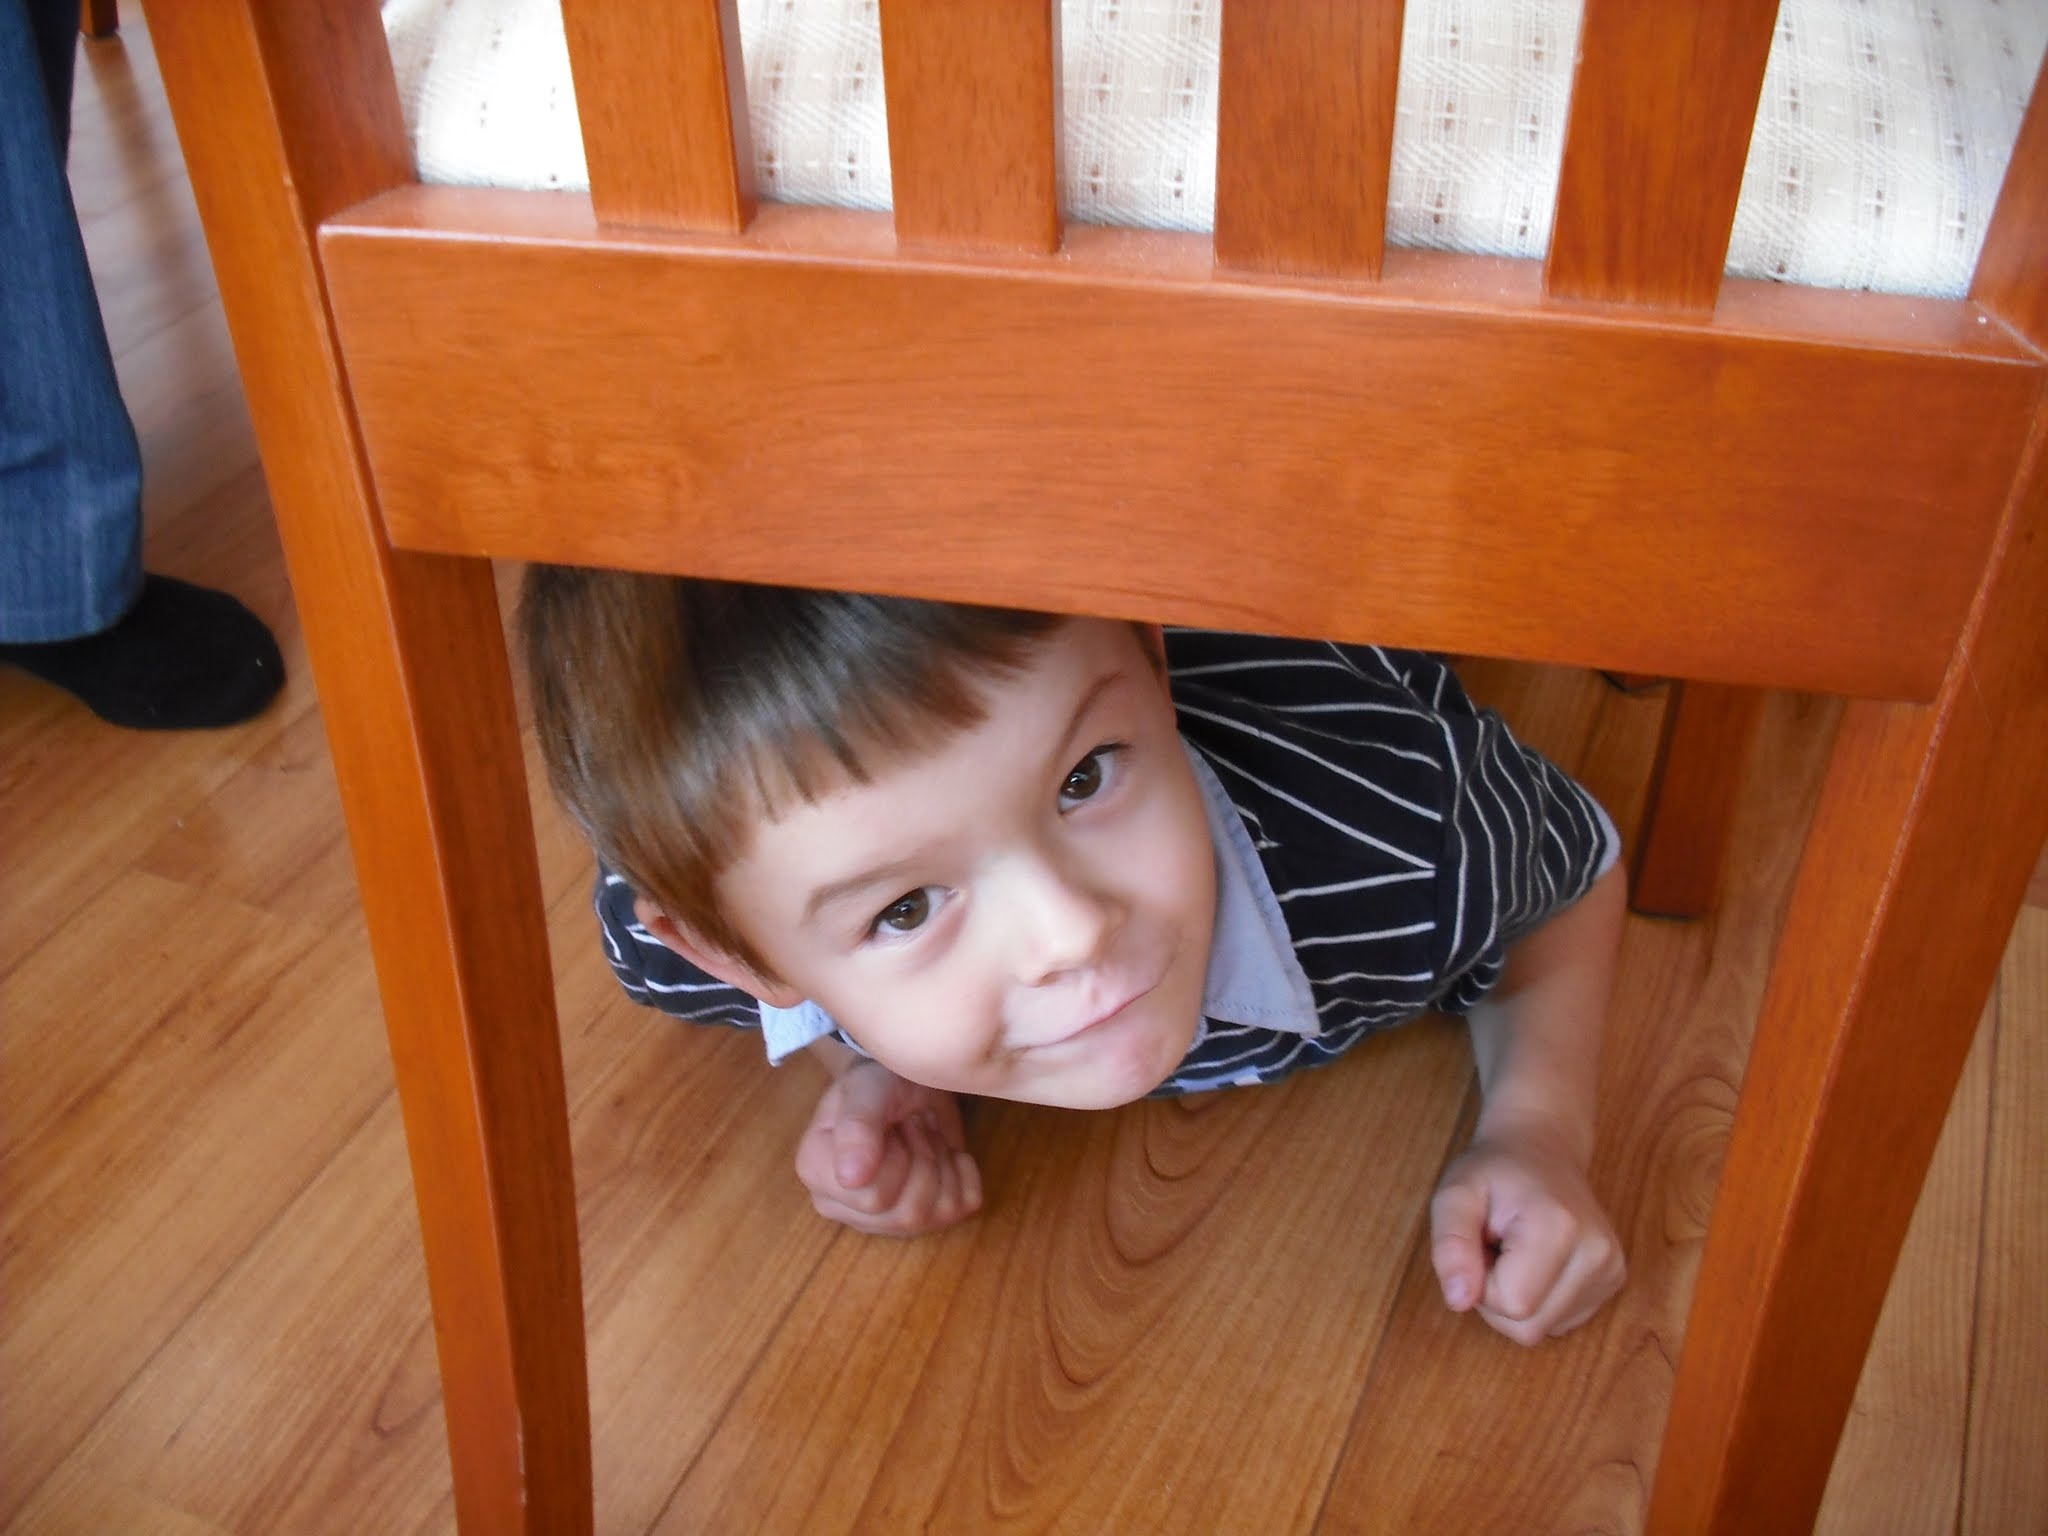
hand, play, chair, boy, leg, child, turtle, playing, furniture, product, bed, toddler, human positions, infant bed